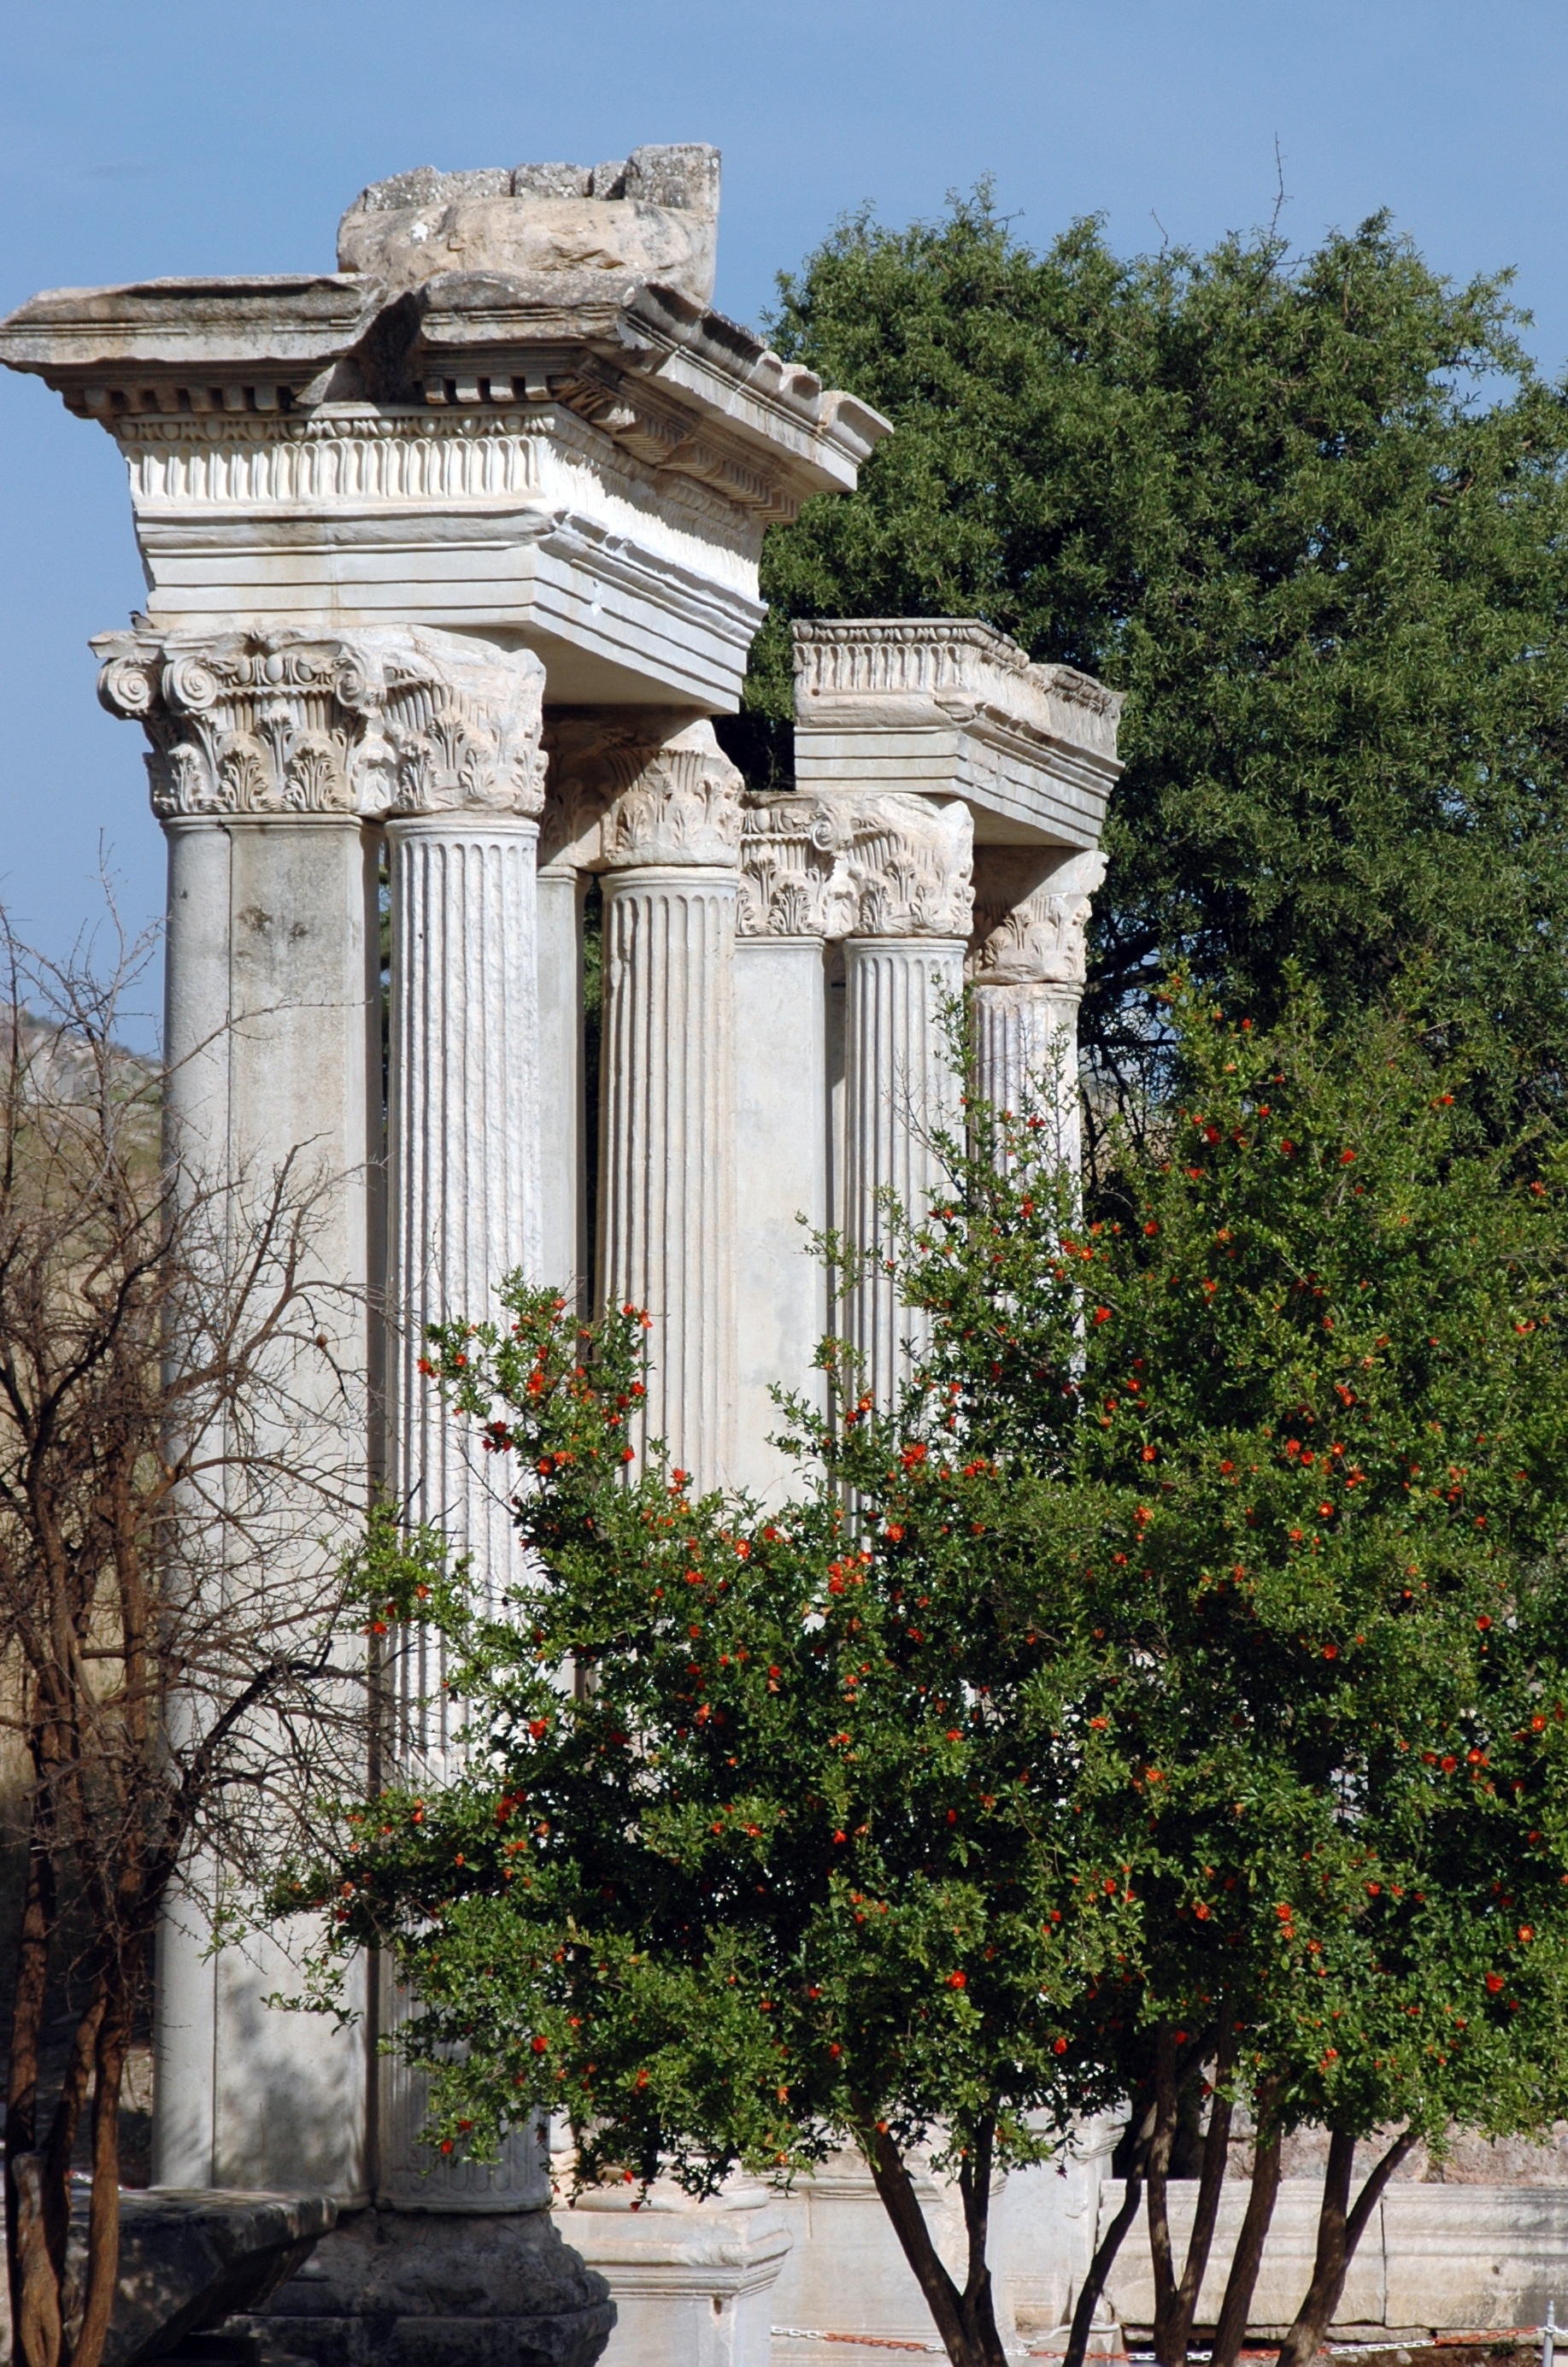
architecture, mansion, house, building, palace, home, tower, facade, temple, ruins, columns, shrine, history, pierre, remains, estate, ancient ruins, asia minor, ephesus, greek city